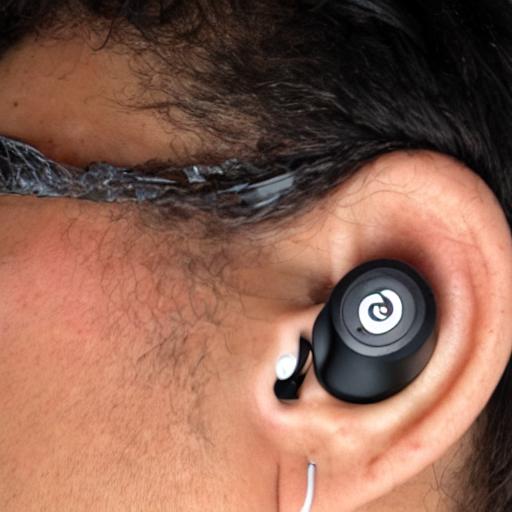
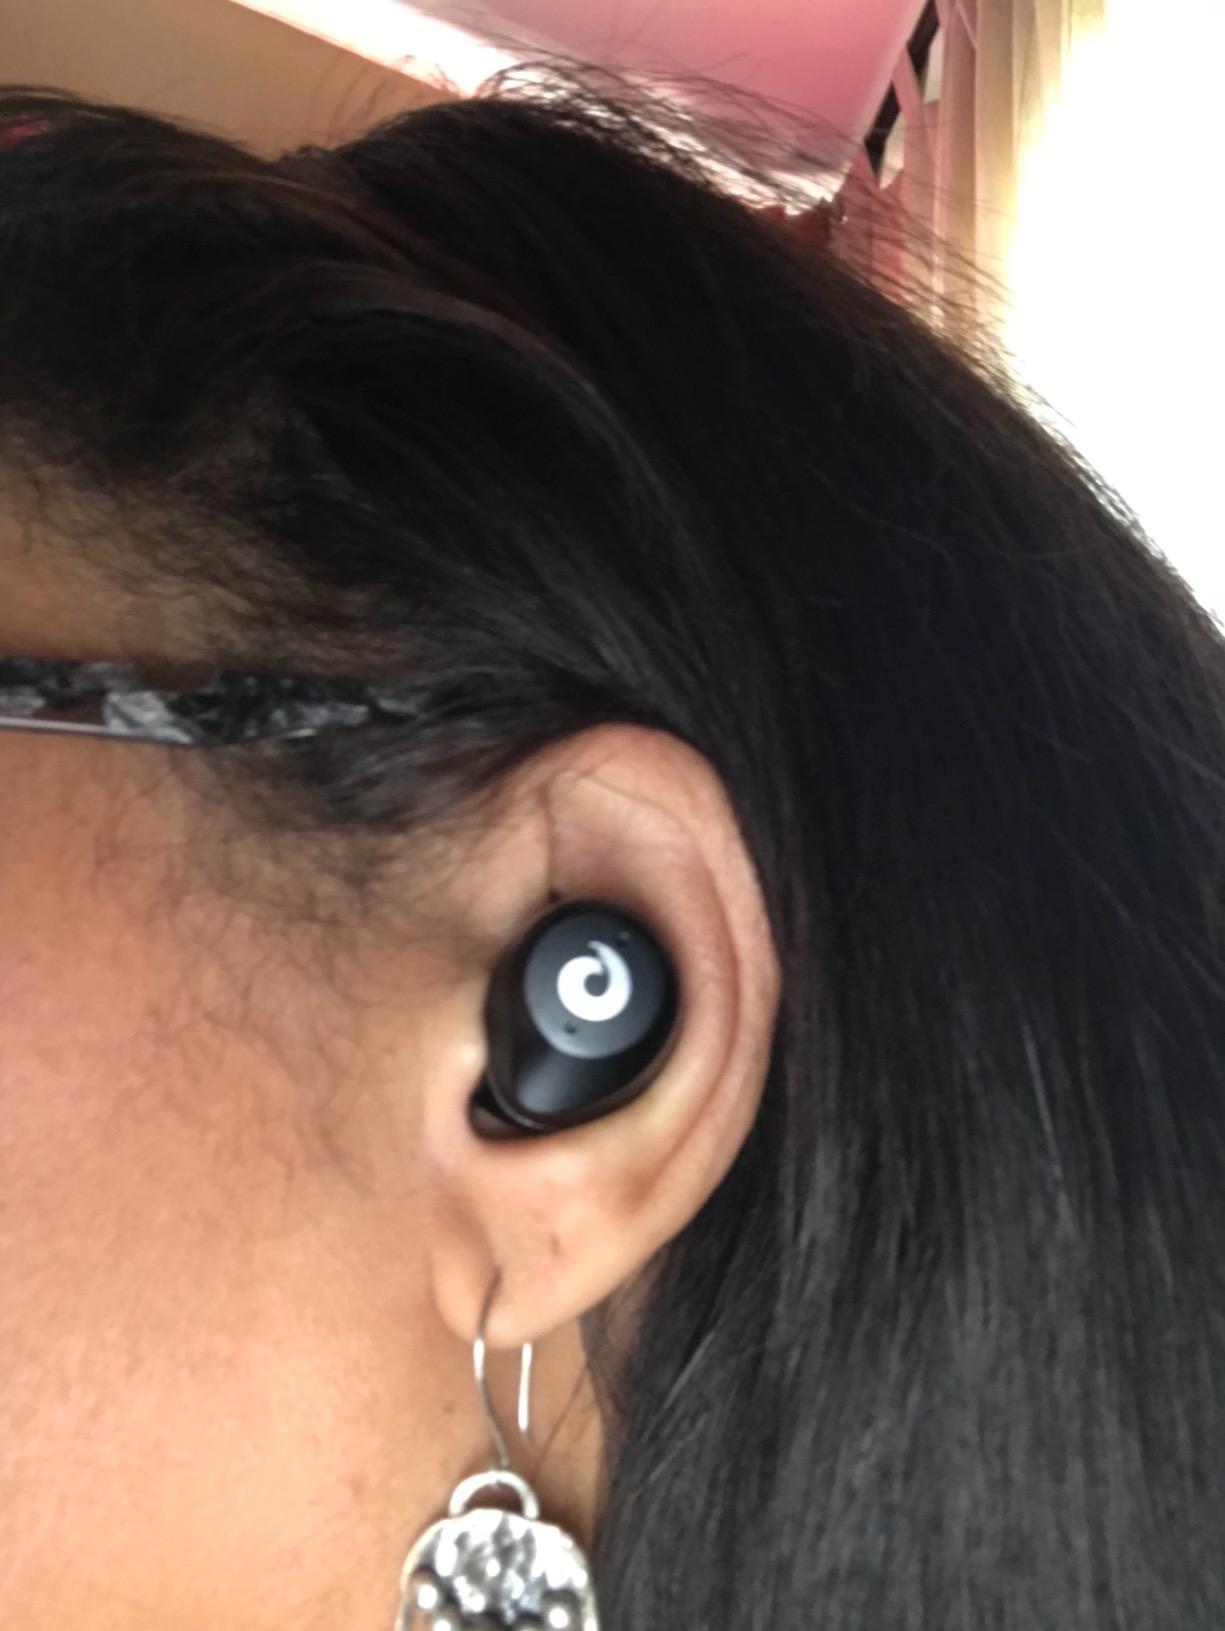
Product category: earbuds
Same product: no